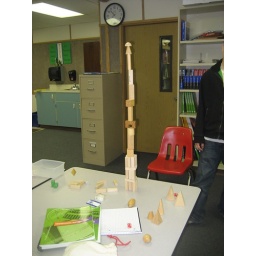
Students in my classroom built a tall tower and I took a picture.